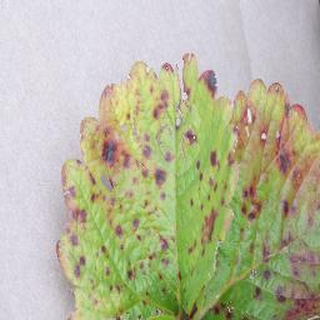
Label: strawberry_leaf_scorch